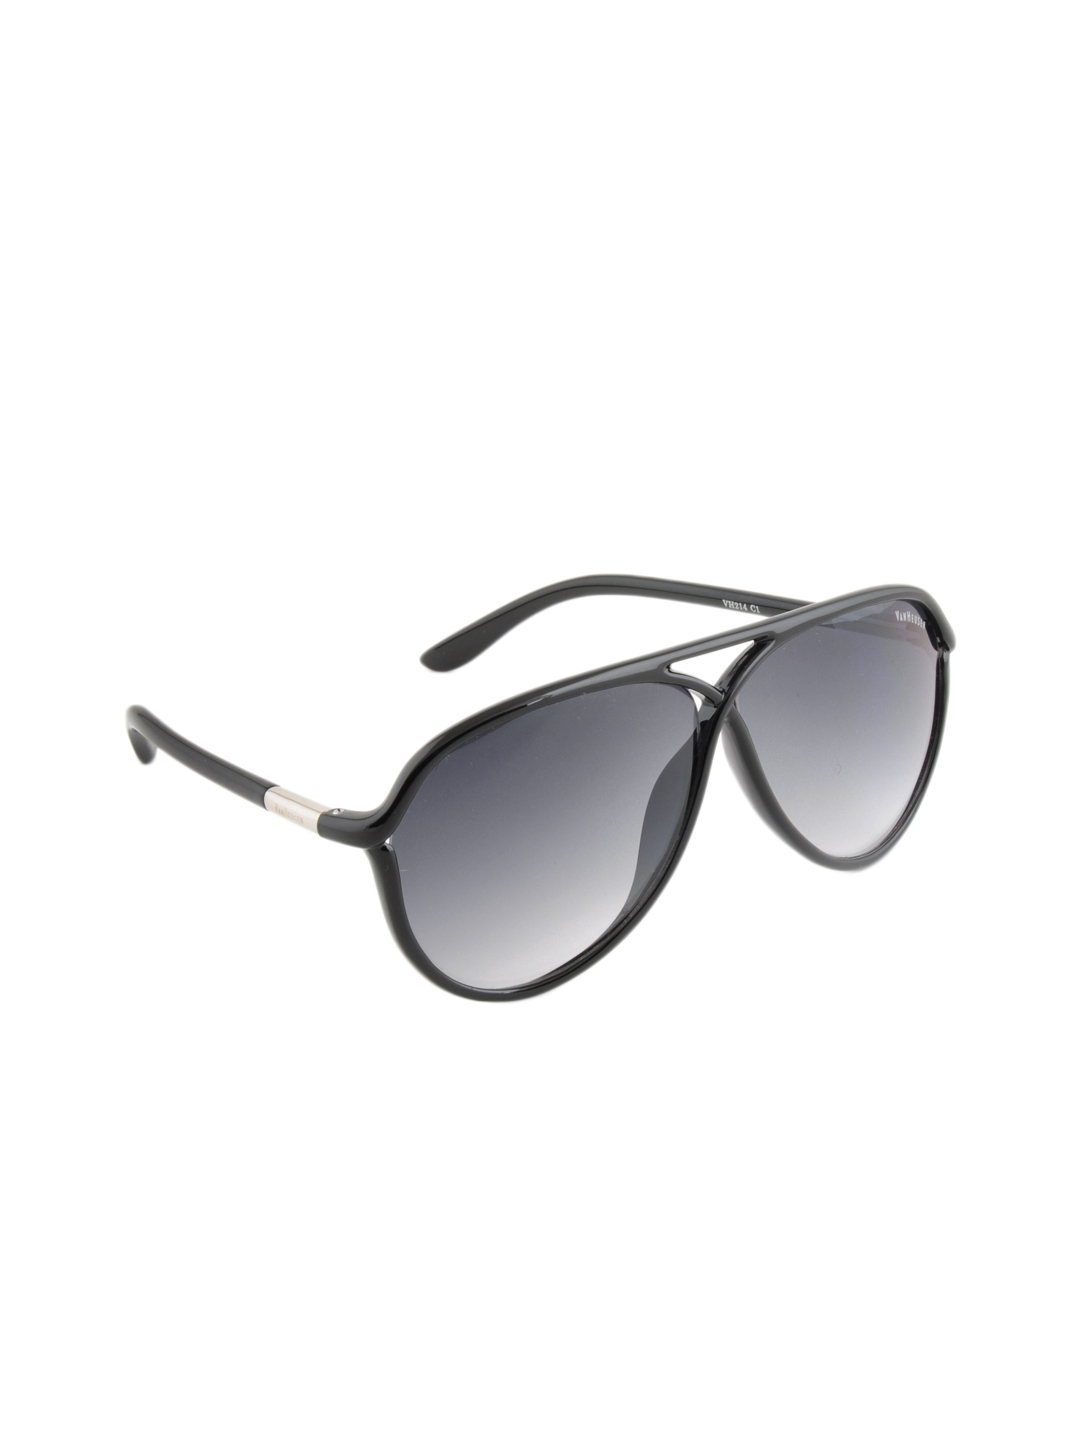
Van Heusen Unisex Sunglasses VH214-C1
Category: Accessories / Eyewear / Sunglasses
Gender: Unisex
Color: Black
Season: Winter 2016
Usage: Casual